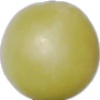
Label: Grape White 2